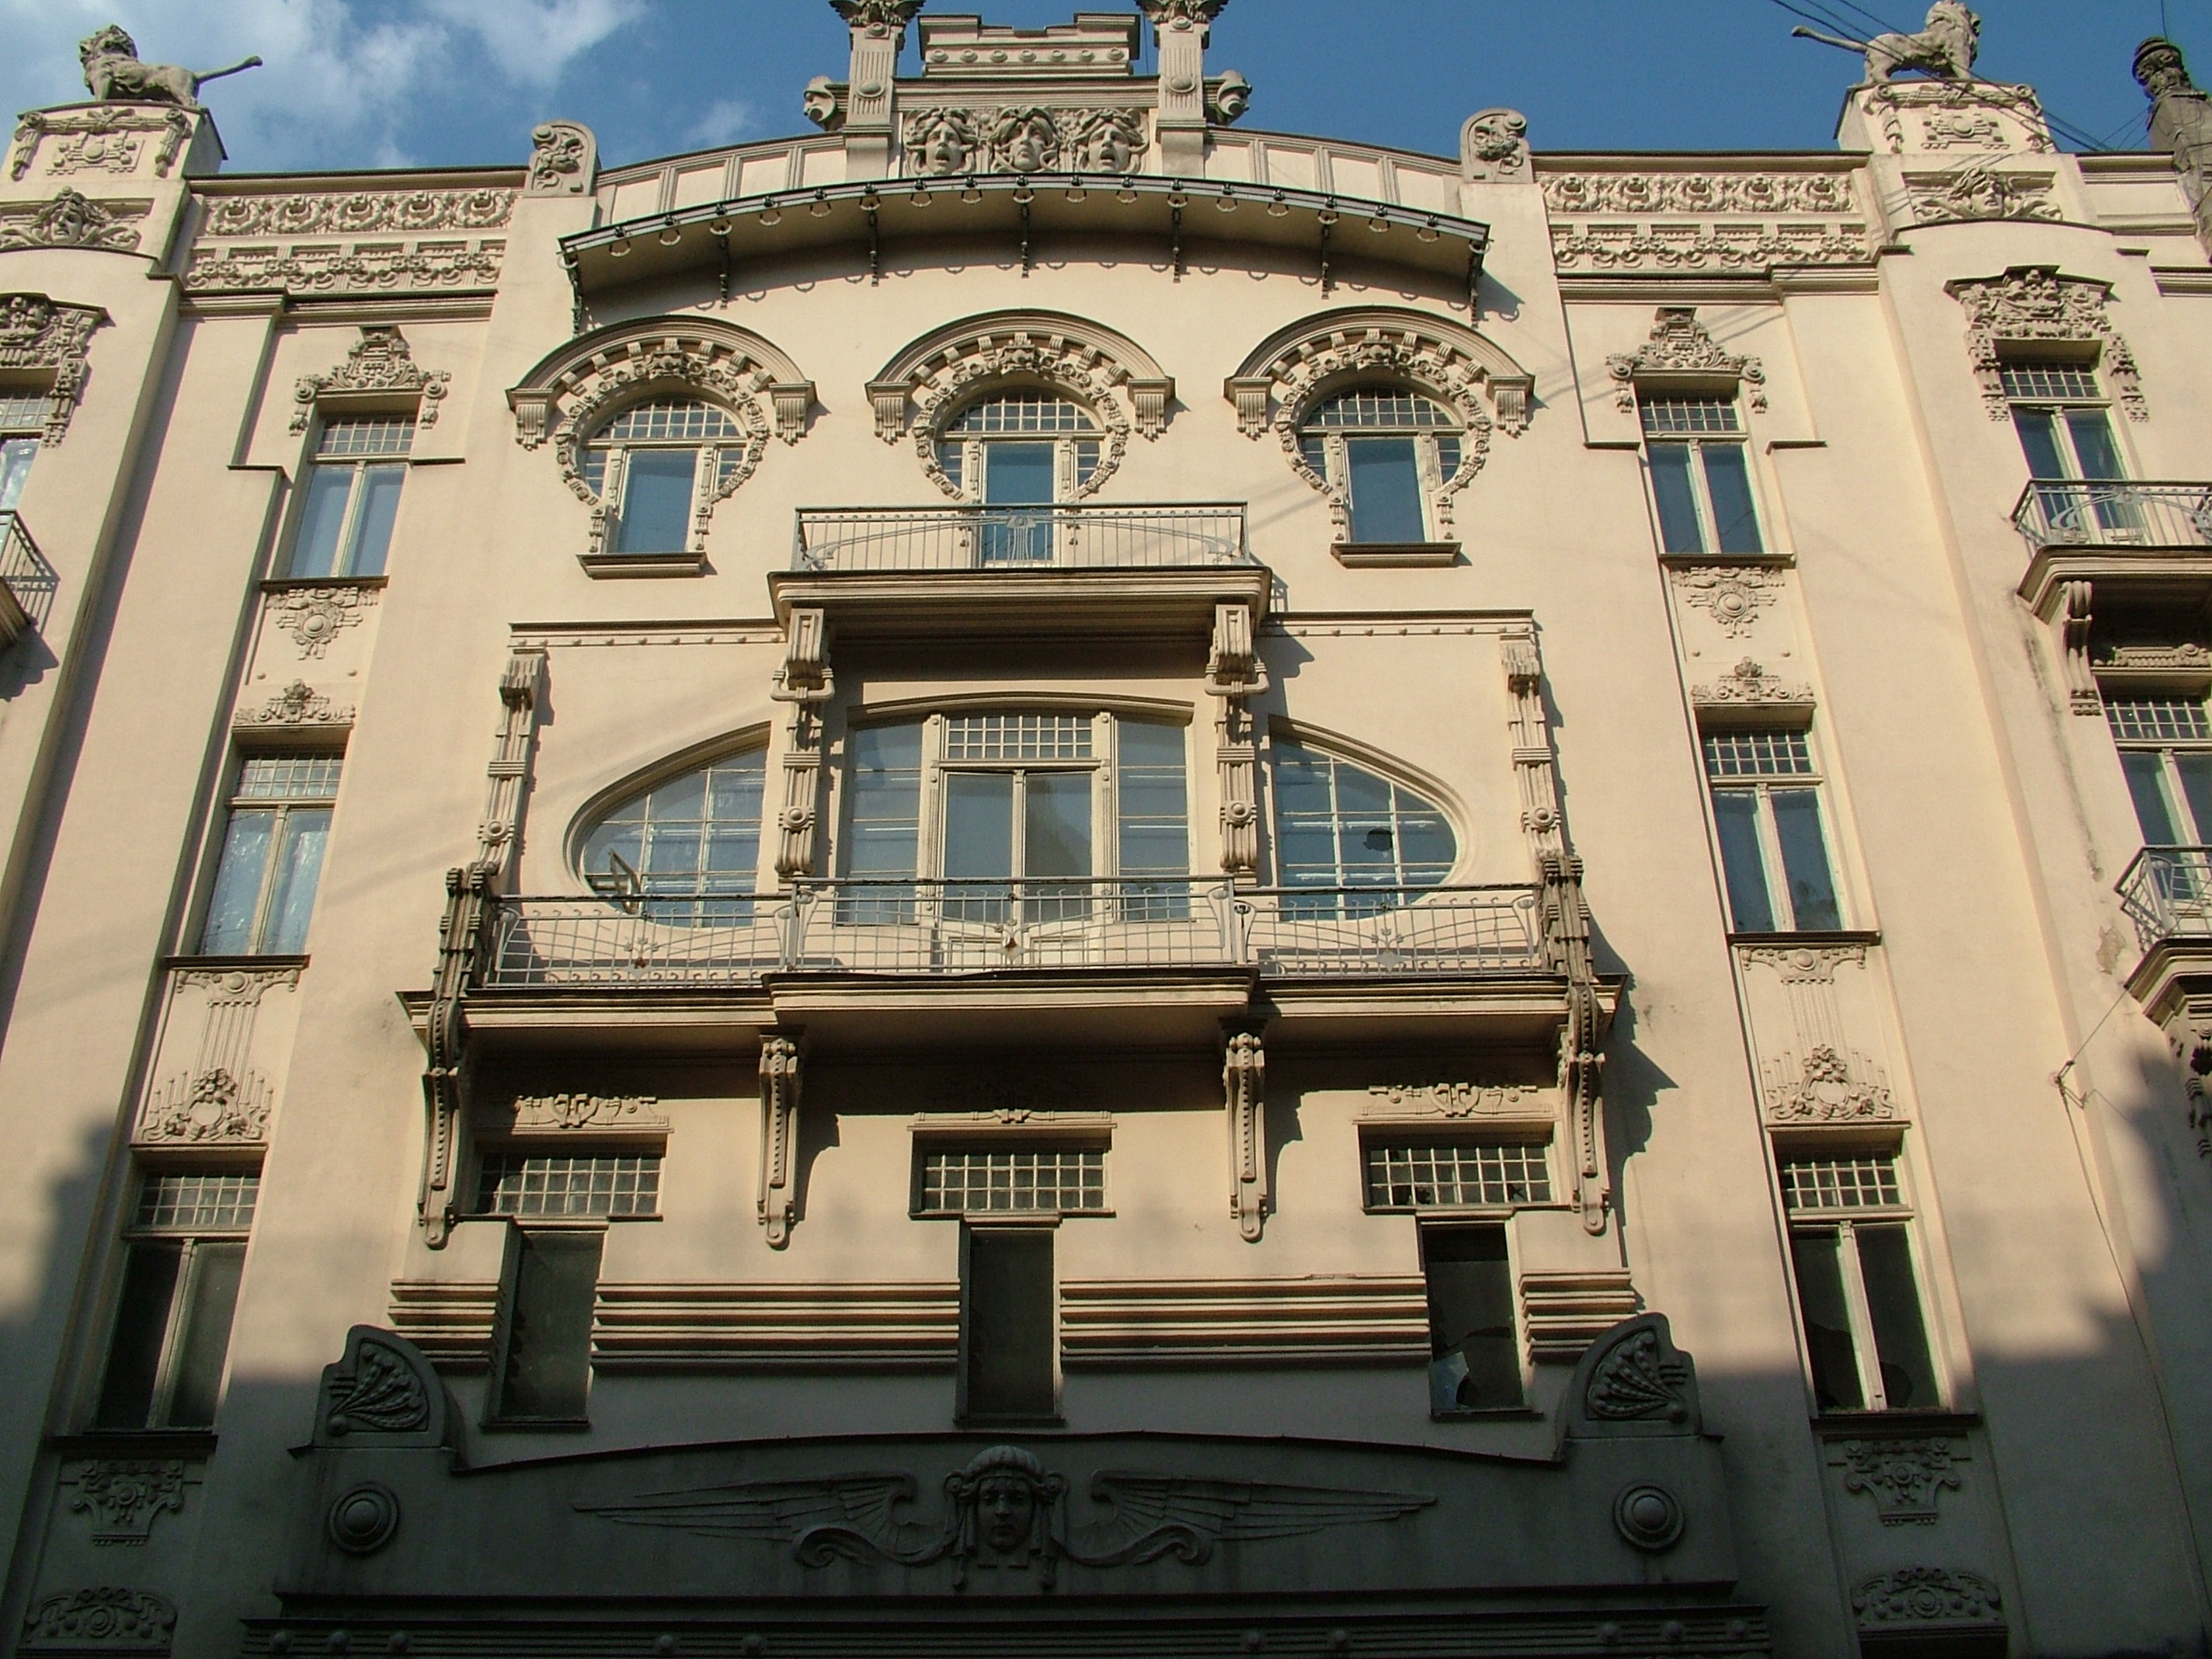
architecture, building, palace, landmark, facade, estate, art nouveau, riga, latvia